Armed factions in the Syrian civil war

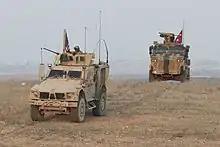
An American M-ATV and Turkish BMC Kirpi conduct joint patrols on the outskirts of Manbij, 8 November 2018

Al-Qaeda is a jihadist militant group that was found in 1988 in Pakistan by Osama Bin Laden. Several groups aligned with Al-Qaeda have become armed actors in the Syrian Civil War.